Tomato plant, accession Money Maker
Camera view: tilt-top (135 deg); turntable rotation: 270 degrees
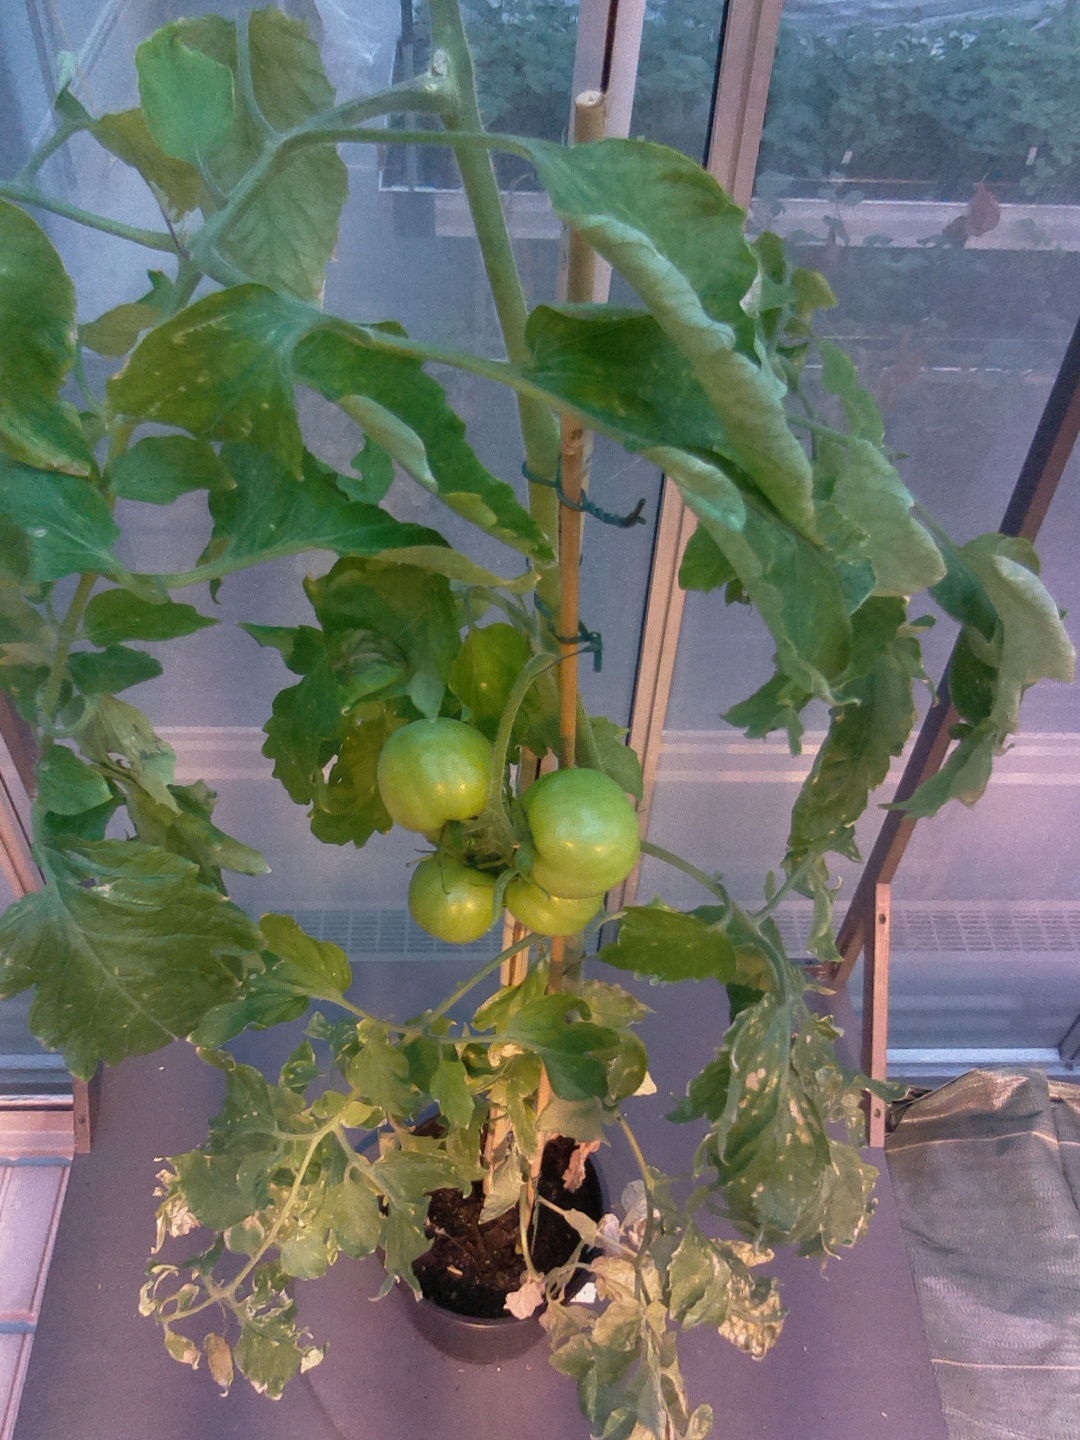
BBCH growth stage 77: 70%-80% of final fruit size